University of Malta

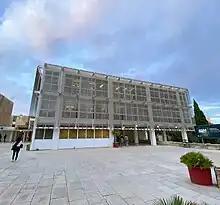
University of Malta library.

Plans to construct this campus began in the late 1950s after the university's original premises in Valletta were deemed too small. Designs for the new campus were prepared by the British architectural practice Norman and Dawbarn in 1961, and the Maltese architectural firm Mortimer and de Giorgio was also involved in the project. The foundation stone of the campus was laid down on 22 September 1964, a day after Malta's independence, by Commonwealth Secretary Duncan Sandys and construction was completed by 1970. The design was inspired by American college campuses, and it contains separate buildings for each faculty, along with a library and a University House, surrounded by a ring road. One of the most significant buildings in the university campus is the former Department of Architecture Building (now known as the Ġużè Cassar Pullicino Building), a Brutalist building designed by the British architect Peter Richardson and built in 1969–70.